Autonomous communities of Spain

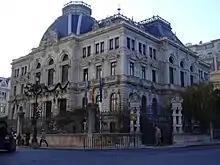
Regional Palace, seat of the General Junta, the Parliament of the Principality of Asturias

The Statutes of Autonomy of the Basque Country and Catalonia were sanctioned by the Spanish Parliament on 18 December 1979. The position of the party in government, the Union of the Democratic Centre (UCD), was that only the three "historical nationalities" would assume full powers, while the rest would accede to autonomy via article 143, assuming fewer powers and perhaps not even establishing institutions of government. This was firmly opposed by the representatives of Andalusia, who demanded for their region the maximum level of powers granted to the "nationalities".